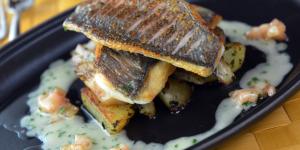
corvina con salsa de erizos de mar